Chitlapakkam Lake

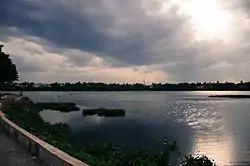
Chitlapakkam Lake

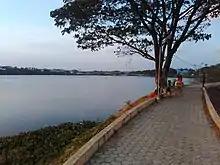
The bund in the lake

The total area of the water body is 86.86 acres. However, the water body has shrunk to 47 acres, chiefly due to encroachments.